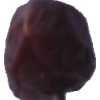
Label: dates